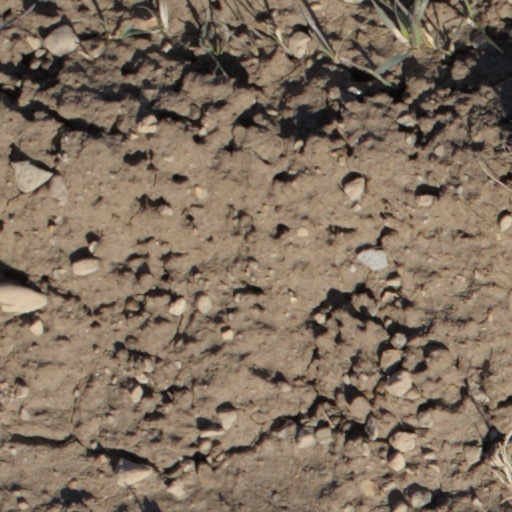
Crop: wheat